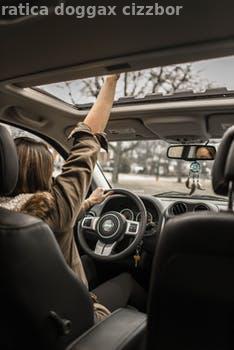
Label: Watermark